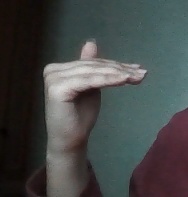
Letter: khaa